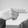
ASL letter: H